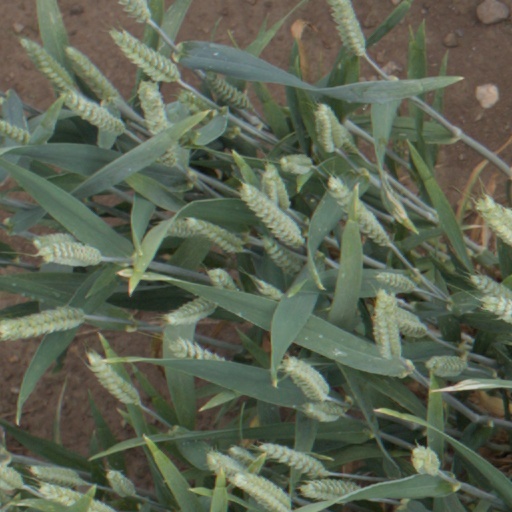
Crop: wheat